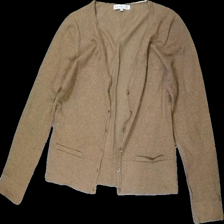
View: front
Type: Cardigan
Category: Ladies
Brand: Flash
Colors: Beige
Material: 66% Cotton 34% Nylon
Cut: Regular
Size: L
Price range: 50-100
Recommended usage: Reuse
Description: beige cardigan